Xavier Lopez House

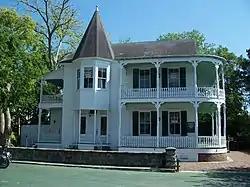

The Xavier Lopez House is a historic home in St. Augustine, Florida, United States. It is located at 93½ King Street (U.S. Business Route 1). It was built in 1903 in the Queen Anne/Victorian style, which is atypical of many structures in St. Augustine, most of which are in the Spanish/Mission Revival style. The house is located behind a trio of one-story Spanish colonial-style mortgage lending offices, all of which are addressed as being at 93 King Street.